Henry Wikoff

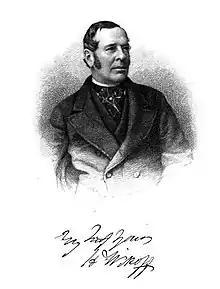
Henry Wikoff

Henry Wikoff (c. 1812 – 28 April 1884), known as the "Chevalier" Wikoff, was an American traveler, writer, impresario and diplomat.